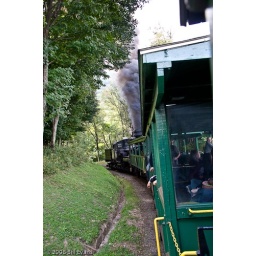
We clear the switchback pushed up the mountain by Shay #11